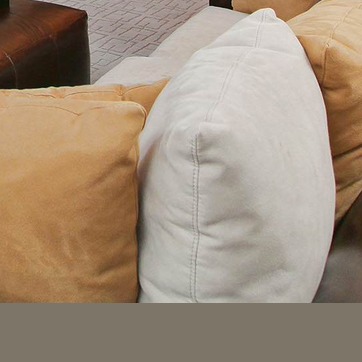
Material: fabric